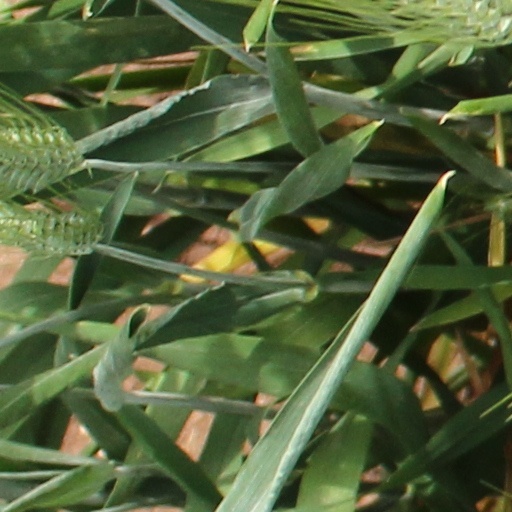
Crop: wheat